Mexican art

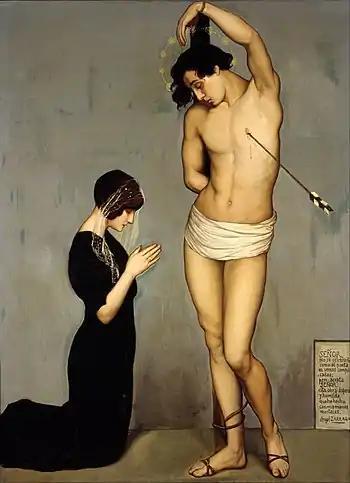
Ángel Zárraga - Votive Offering Saint Sebastian.

The first major movement after the muralists was the Rupture Movement, which began in the 1950s and 1960s with painters such as José Luis Cuevas, Gilberto Navarro, Rafael Coronel, Alfredo Casaneda, and sculptor Juan Soriano. They rejected social realism and nationalism and incorporated surrealism, visual paradoxes, and elements of Old World painting styles. This break meant that later Mexican artists were generally not influenced by muralism or by Mexican folk art.